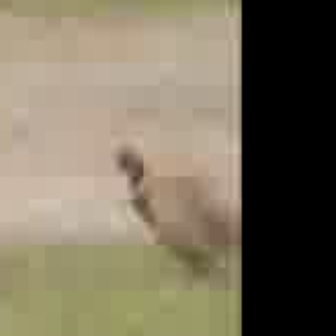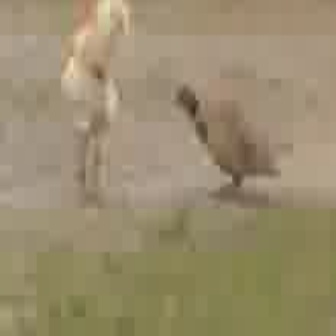
  Please identify the target specified by the bounding box [106,130,237,261] in the first image and locate it in the second image. Return the coordinates in [x_min,y_min,x_max,y_max] format.
Answer: [170,73,296,201]